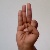
The image shows a hand gesture representing the letter 'F' in Indian Sign Language.